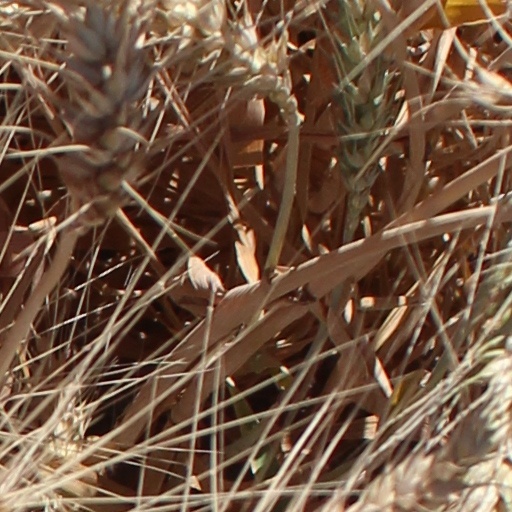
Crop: wheat